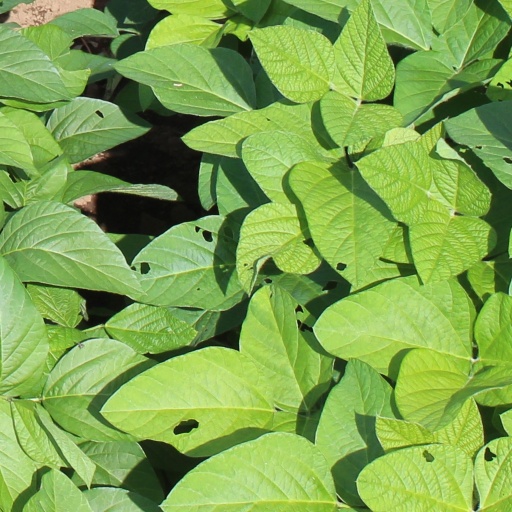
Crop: soybean